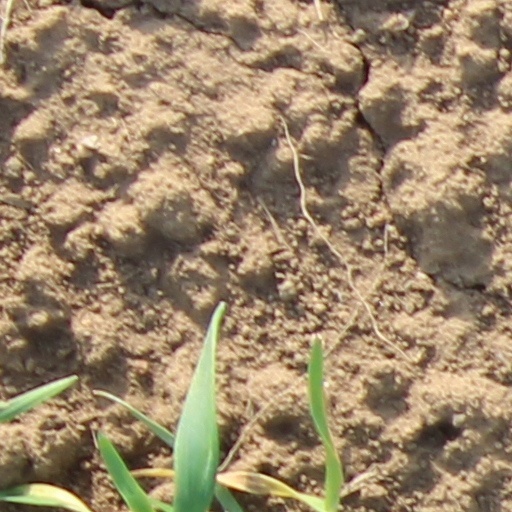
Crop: wheat